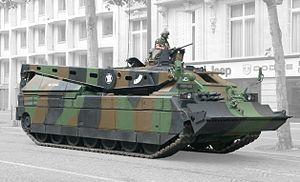
En 2020, les équipements de l'Armée de terre française rassemblent différentes sortes de véhicules et d'engins, des chars de combat, des véhicules de transport de troupe ainsi que des hélicoptères de combat. Les chiffres ci-dessous indiquent majoritairement le nombre de matériel en service auquel il faut rajouter celui stocké.
Le char de dépannage DNG/DCL est un char de dépannage de la société Nexter basé sur le châssis du Leclerc et les éléments de dépannage du char de dépannage allemand Büffel. Développé en remplacement des AMX-30 D de l'armée française, il est appelé DNG par Nexter et DCL par l'armée française.
Le 12ᵉ régiment de cuirassiers est un régiment français formé sous l'Ancien Régime. Il se distingua pendant les guerres de la Révolution et de l'Empire notamment aux batailles d'Austerlitz, Iéna et de la Moskowa. Après avoir longtemps tenu garnison à Tübingen, en Allemagne, il partage ensuite ses Quartiers avec le 53ᵉ Régiment d'Artillerie puis en 1978 avec le 34ᵉ Régiment d'Artillerie à Müllheim. En 1994, il est amalgamé avec le 6ᵉ régiment de cuirassiers pour former le 6ᵉ-12ᵉ régiment de cuirassiers, basé à Olivet dans le Loiret. En 2009, à la dissolution du groupe d'escadrons 6ᵉ cuirassiers, il y eut une réorganisation du régiment à 60 chars et le maintien des traditions du 12ᵉ cuirassiers.